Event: Nepal Earthquake
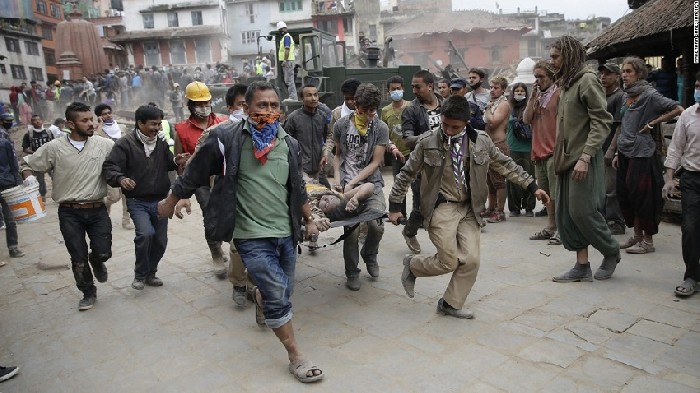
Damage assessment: damage